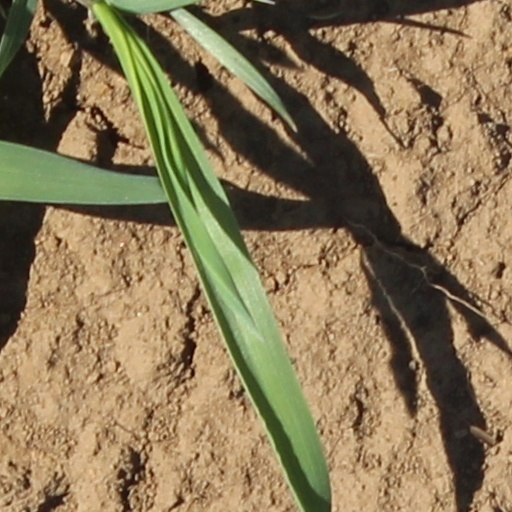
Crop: wheat